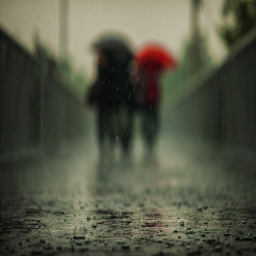
Shot from the ground, three blurred figures with umbrellas in the rain.
a blurry photo of people walking on a bridge in the rain
A blurry photo of people walking with umbrellas in the rain
A group of people walk under umbrellas in the rain.

People holding umbrellas standing outside in the rain.